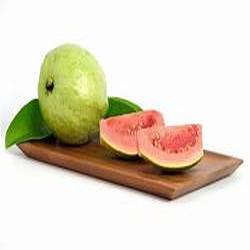
Label: Guava